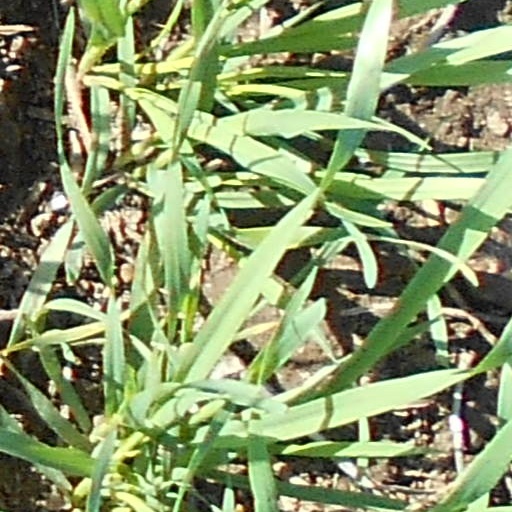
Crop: wheat